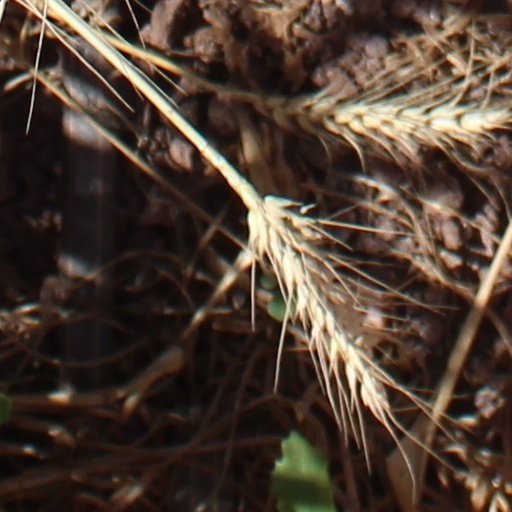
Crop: wheat